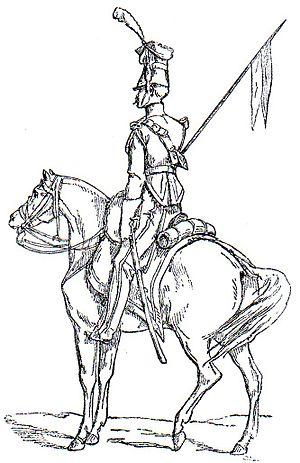
La cavalerie de la Garde impériale correspond à l'ensemble des unités militaires de cavalerie appartenant à la Garde impériale de Napoléon Iᵉʳ. Unité combattante d'élite, elle devient la réserve ultime de l'armée. Elle est utilisée, en dernier ressort, pour donner le coup de grâce ou débloquer une situation périlleuse.
La liste des unités de la Garde impériale présente l'ensemble des unités militaires appartenant à la Garde impériale de Napoléon Iᵉʳ. En 1804, la Garde est initialement composée de huit unités : les grenadiers à cheval, les chasseurs à cheval, les mamelouks et les gendarmes d'élite pour la cavalerie, le régiment des grenadiers à pied, celui des chasseurs à pied et le bataillon des marins pour l'infanterie, et une compagnie d'artilleurs à cheval pour le service des canons.